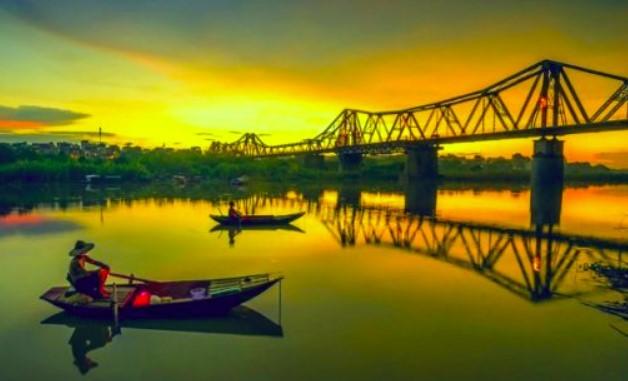
có một vài chiếc thuyền đang di chuyển ở trên sông